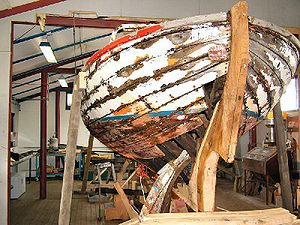
Gnisten (lodsbåd)
’Gnisten’, renovering, maj 2005
Den gamle lodsbåd ’Gnisten’, bygget 1925, under renovering i 2005.
Gnisten, motorbåd nr. 26 er bygget på Christian Nielsens værft i Frederikshavn i 1925.